History of the Miami Heat

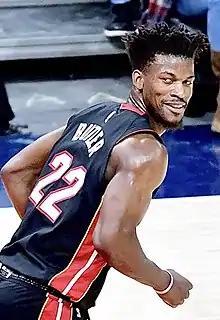
Jimmy Butler led the Heat to two surprise Finals Appearances in 2019 and 2023

Jimmy Butler signed with the Heat before the 2019-20 season. Butler was named the Eastern Conference Player of the week on December 9, 2019. Bam Adebayo made his first All Star Team. The Heat would eventually face the heavily favored Milwaukee Bucks, led by league MVP Giannis Antetokounmpo, in the second round. However, to the surprise of some, the Heat would upset the Bucks in five games. For the first time in six years, the Heat made a Finals comeback after defeating the Boston Celtics in the Eastern Conference finals. After playing six games with their Game 3 and Game 5 victories, the Heat finished the season as runners-up after losing to the Los Angeles Lakers in the NBA Finals.